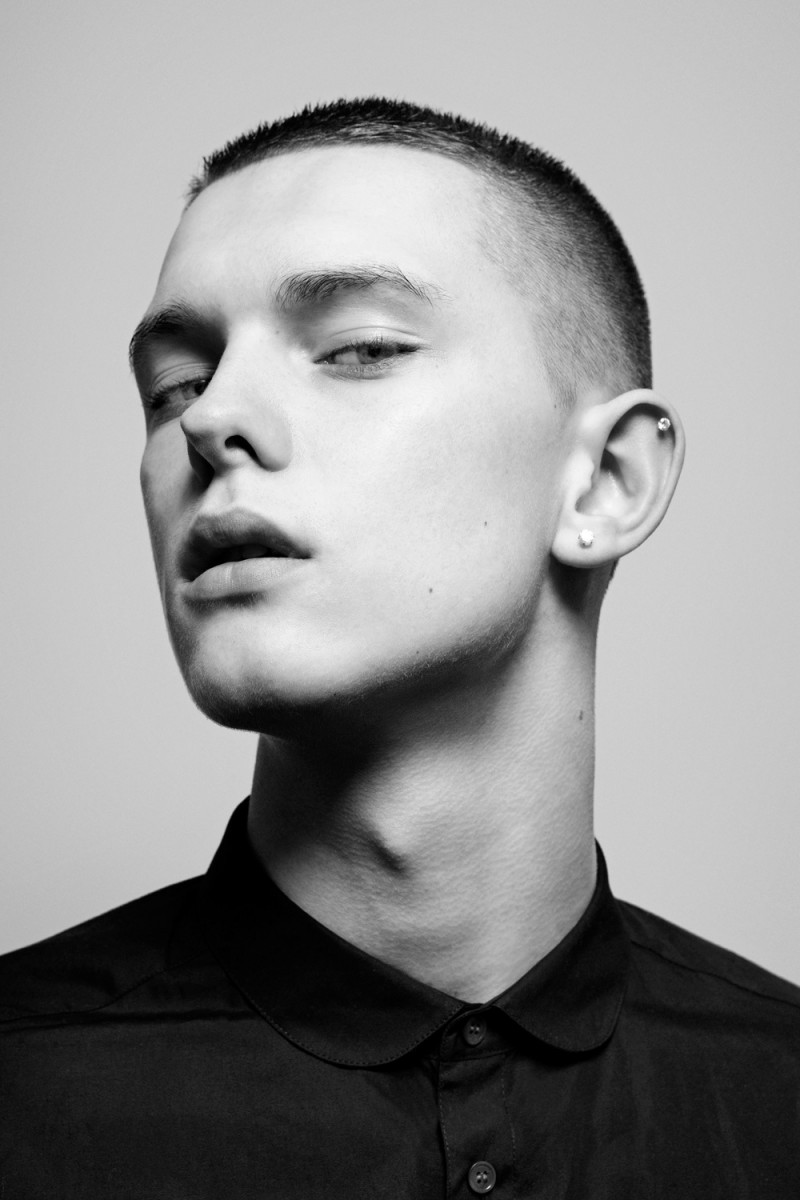
Gender: men